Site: brandenburg
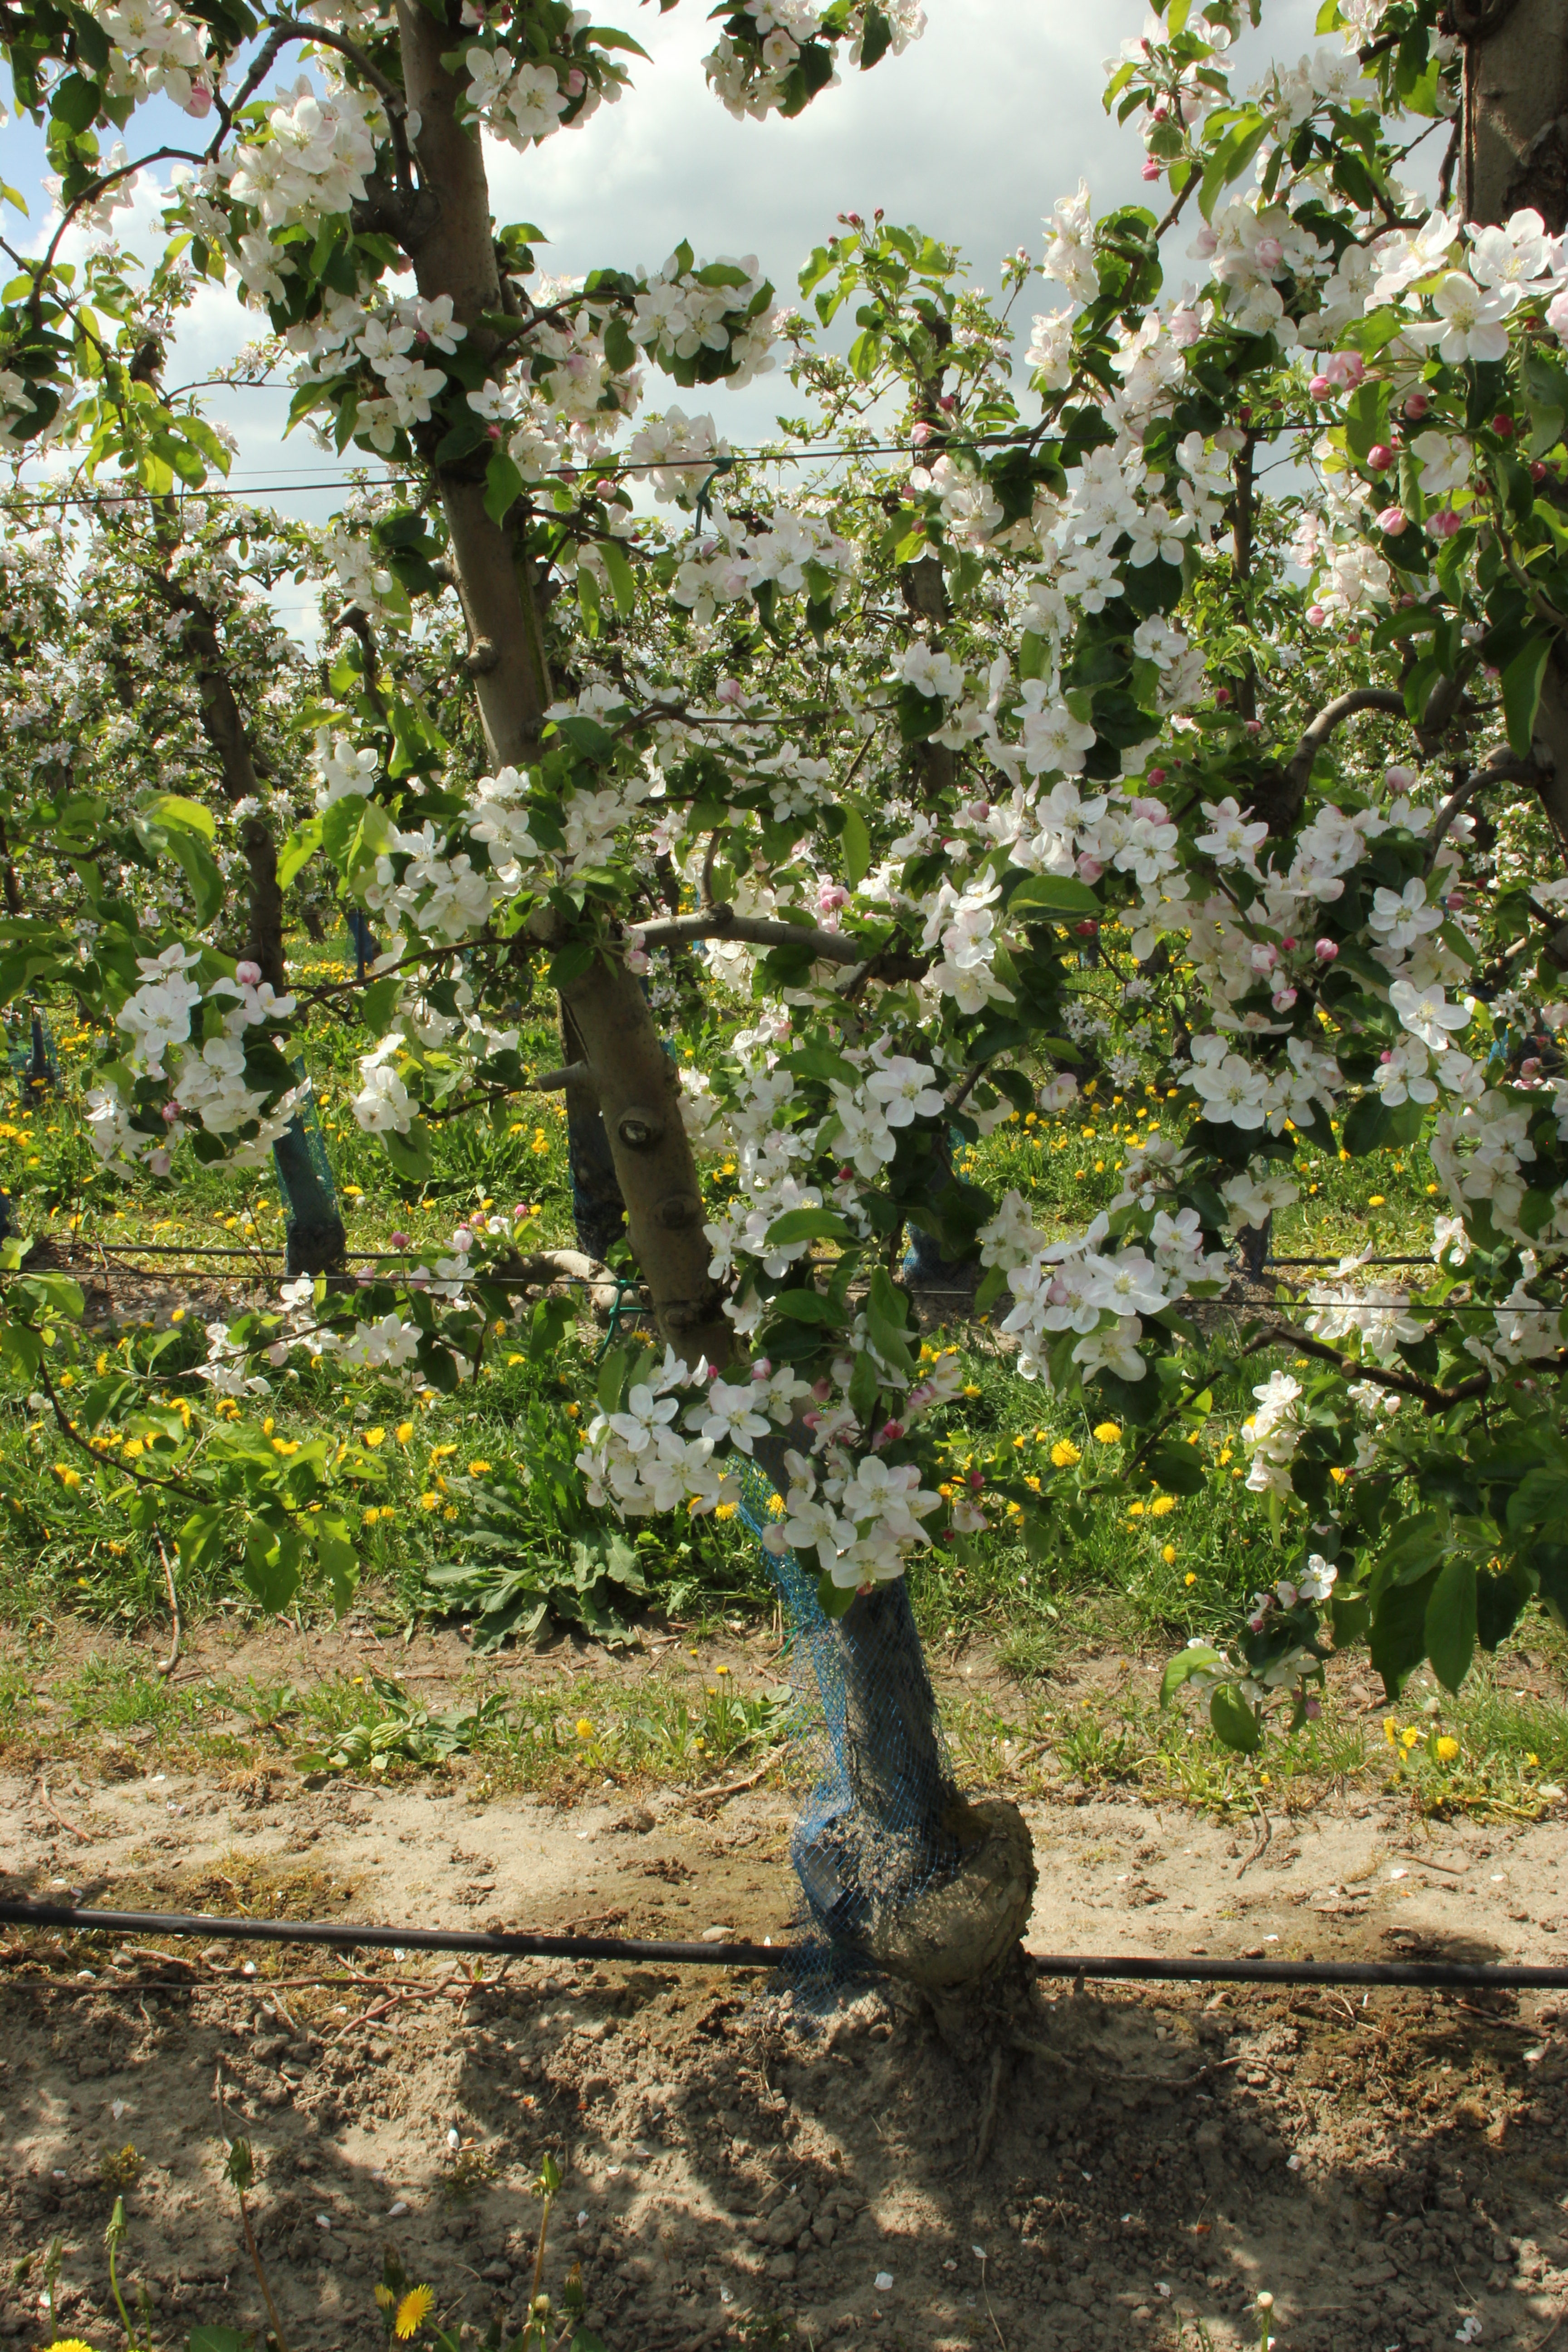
Growth stage (BBCH 65): Flowering